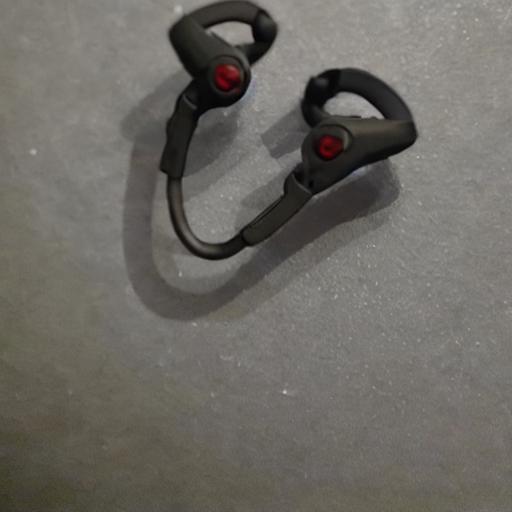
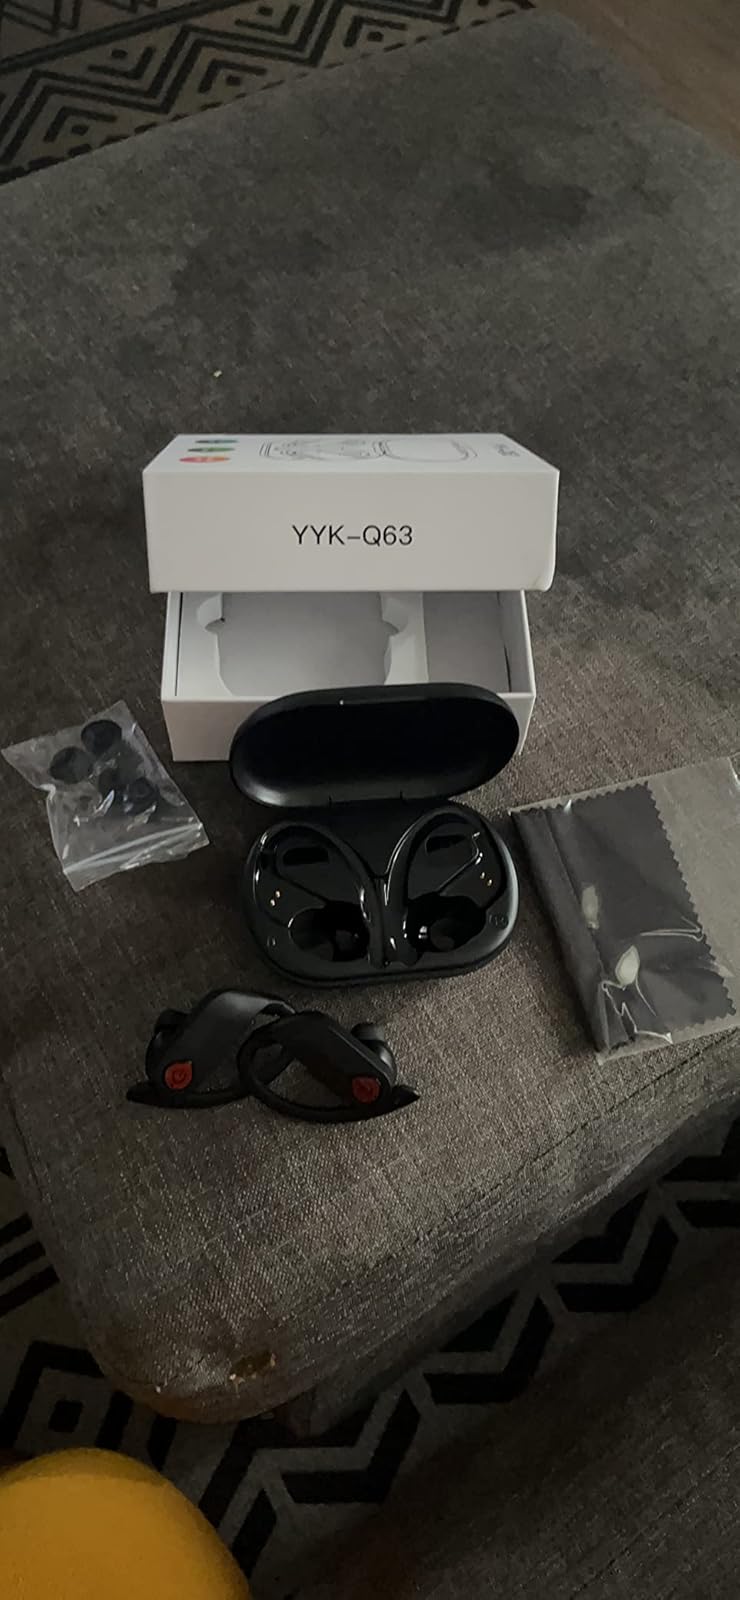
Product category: earbuds
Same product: no